Sense Bank

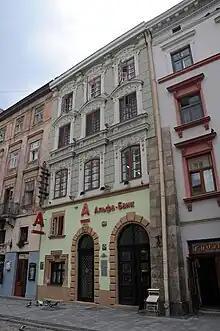
Alfa-Bank in Lviv (2013)

In 2006 Alfa-Bank Russia transferred its shares in the bank to the holding company ABH Ukraine Limited, this did not change the ownership of the bank. Both Alfa-Bank branches had the same Russian ownership in both Russia and Ukraine.